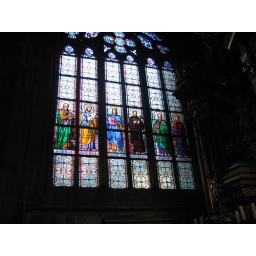
Leaded glass windows in Prague Cathedral